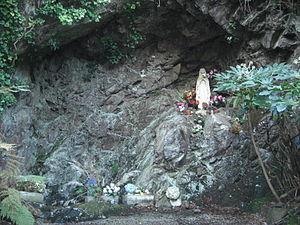
Grotte d'Omonville-la-Rogue
Omonville-la-Rogue est une ancienne commune française du département de la Manche, dans la région Normandie, peuplée de 492 habitants.
Après les apparitions de Lourdes, de très nombreuses répliques de la grotte de Lourdes sont réalisées, jusqu'en 1914. Ce n'est évidemment pas une date butoir. Après cette date, le nombre de copies de la grotte continue toujours d'évoluer. En 2015, un auteur a répertorié en France plus de 765 sites, et dans le reste du monde 321 copies de la grotte.